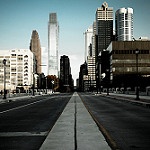
Label: street